United States Naval Academy

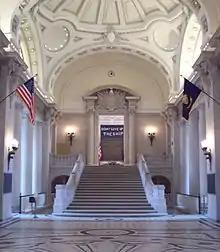
Rotunda steps leading to Memorial Hall

The Navy operates the Naval Postgraduate School and the Naval War College separately. The Naval Academy Preparatory School (NAPS) in Newport, Rhode Island, is the official preparatory school for the Naval Academy.